Havasupai Elementary School

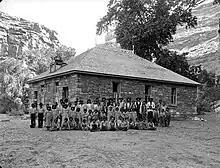
The school in 1899

It had been established by 1895. At one point it was a boarding school. In different periods of history, the federal government directly controlled the school. In other periods, the Havasupai tribe controlled the school. In 1908 its enrollment was 42.